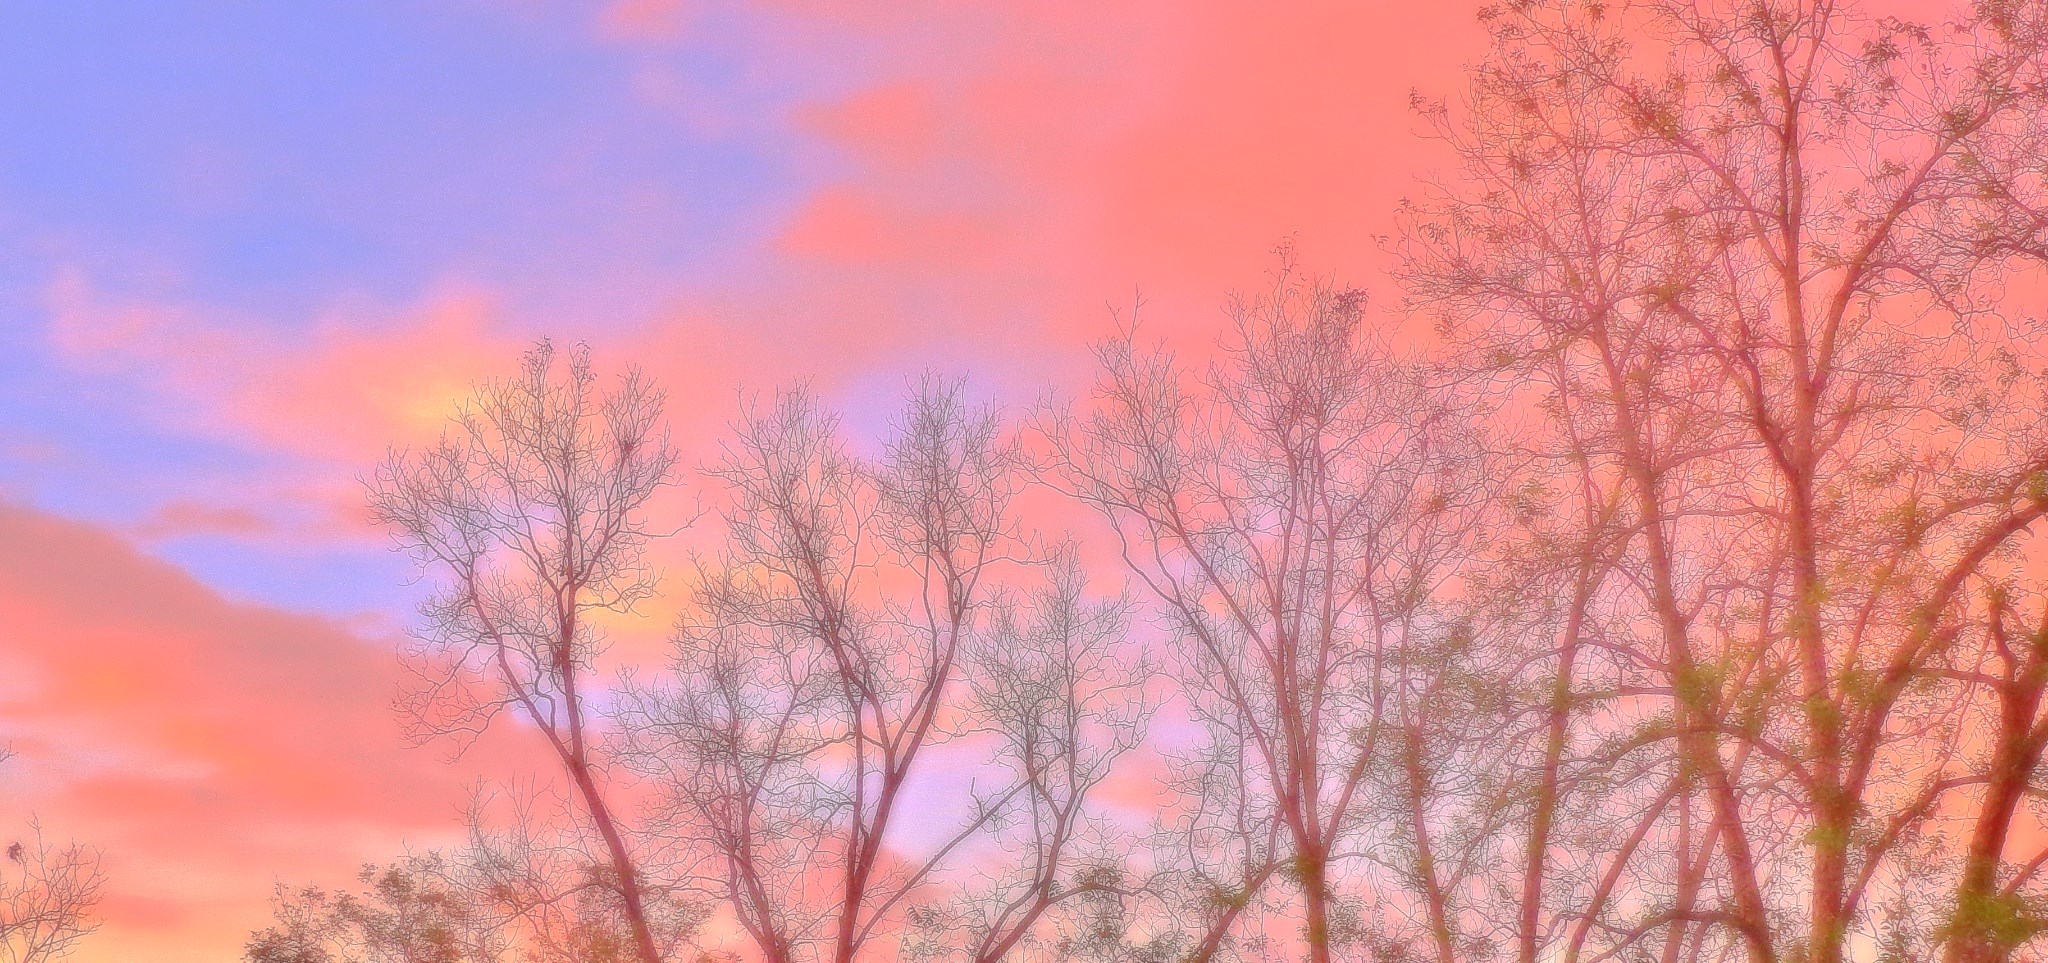
tree, branch, cloud, sky, sunset, field, prairie, morning, fluffy, peaceful, autumn, blue, pink, bright, sony, soft, gentle, chipleyflorida, netartii, atmospheric phenomenon